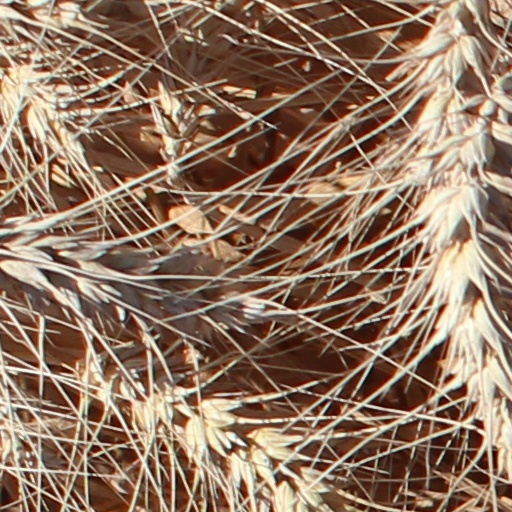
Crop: wheat